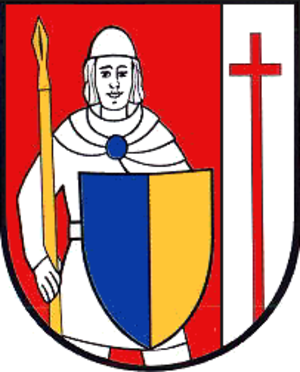
Gerbershausen est une commune allemande située dans l'arrondissement d'Eichsfeld en Thuringe.